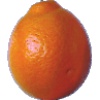
Label: Tangelo 1